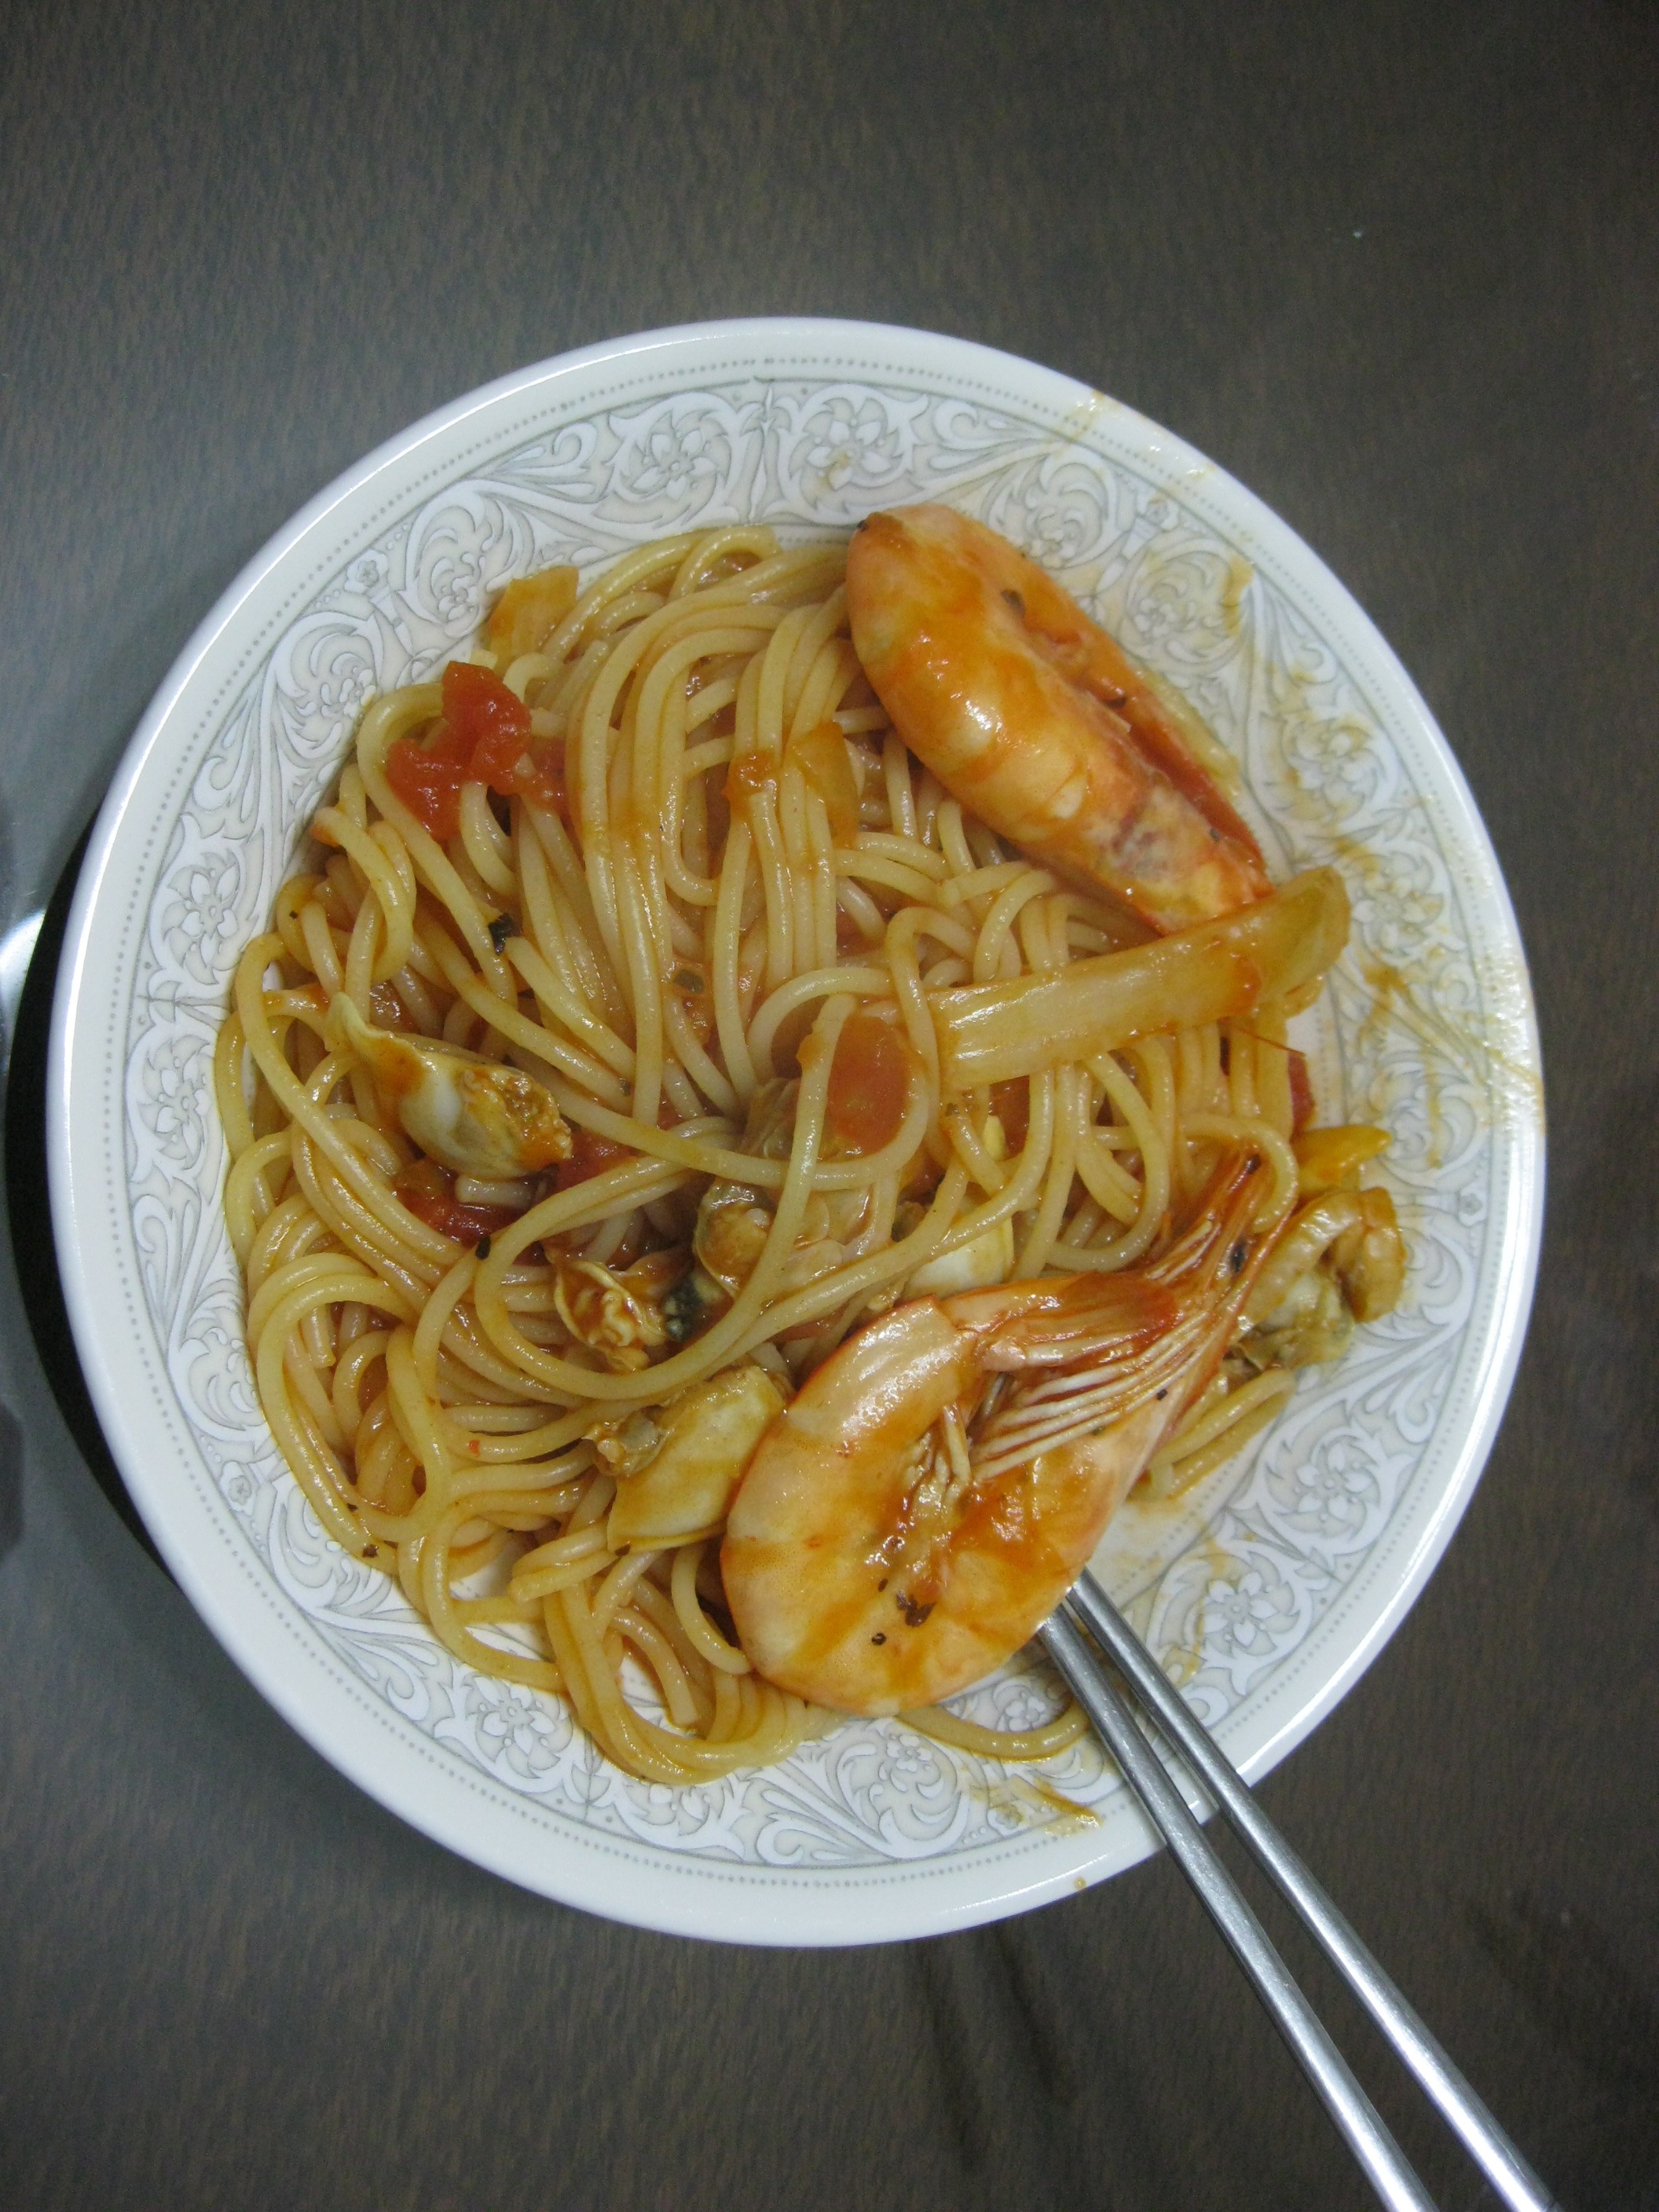
dish, food, produce, plate, seafood, cuisine, pasta, clam, shrimp, spaghetti, if, chopsticks, italian food, tomato sauce, scampi, chinese noodles, carbonara, european food, bucatini, linguine, spaghetti aglio e olio, pici